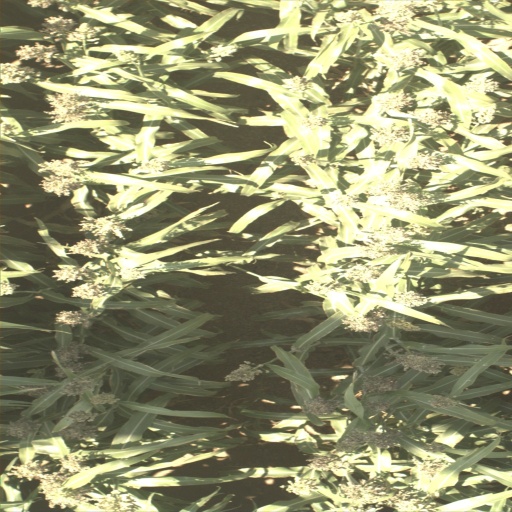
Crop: sorghum